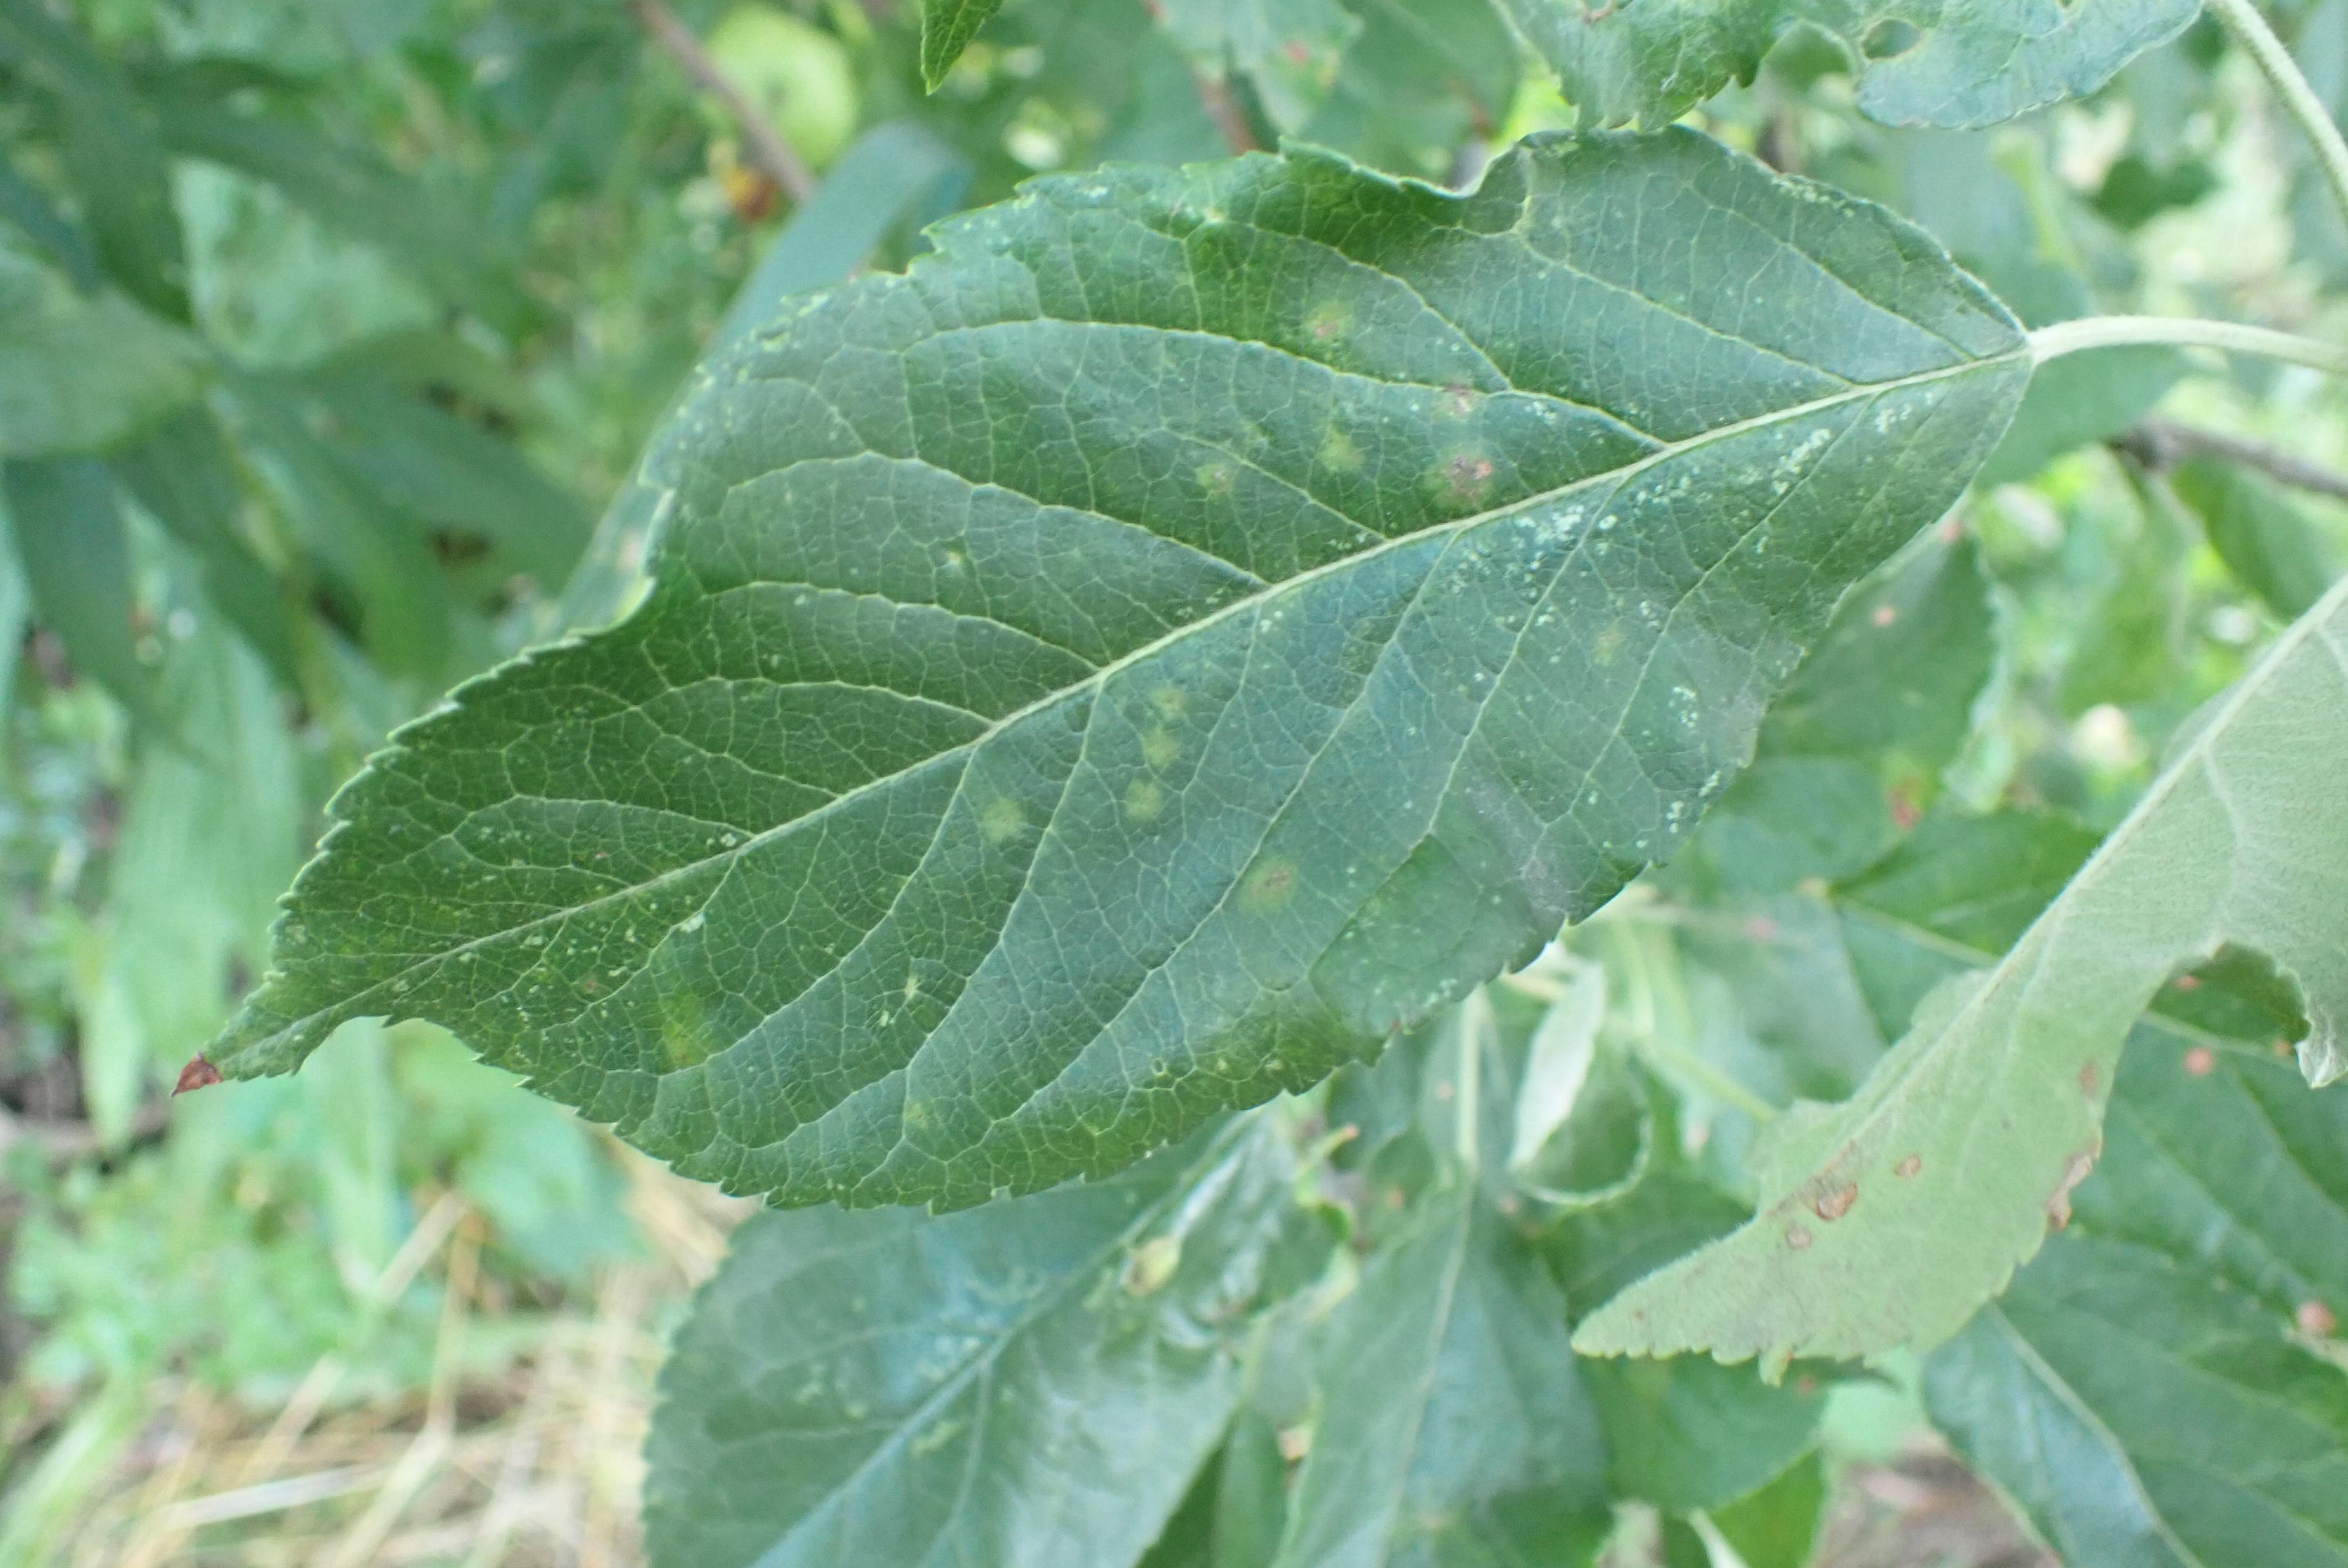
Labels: scab